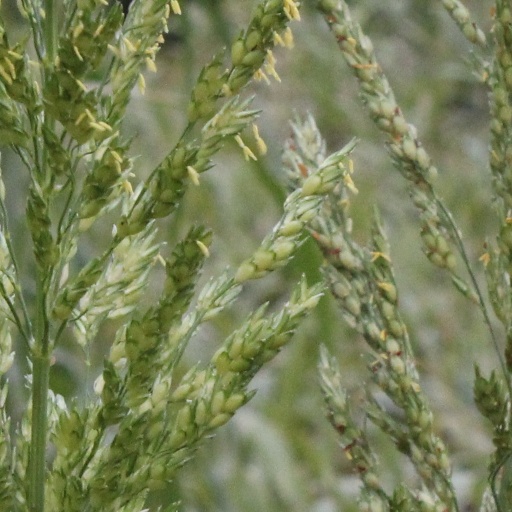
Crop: sorghum